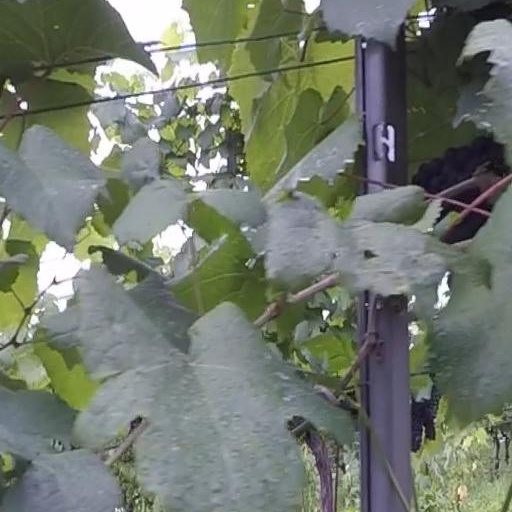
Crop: grape